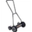
Label: lawn_mower